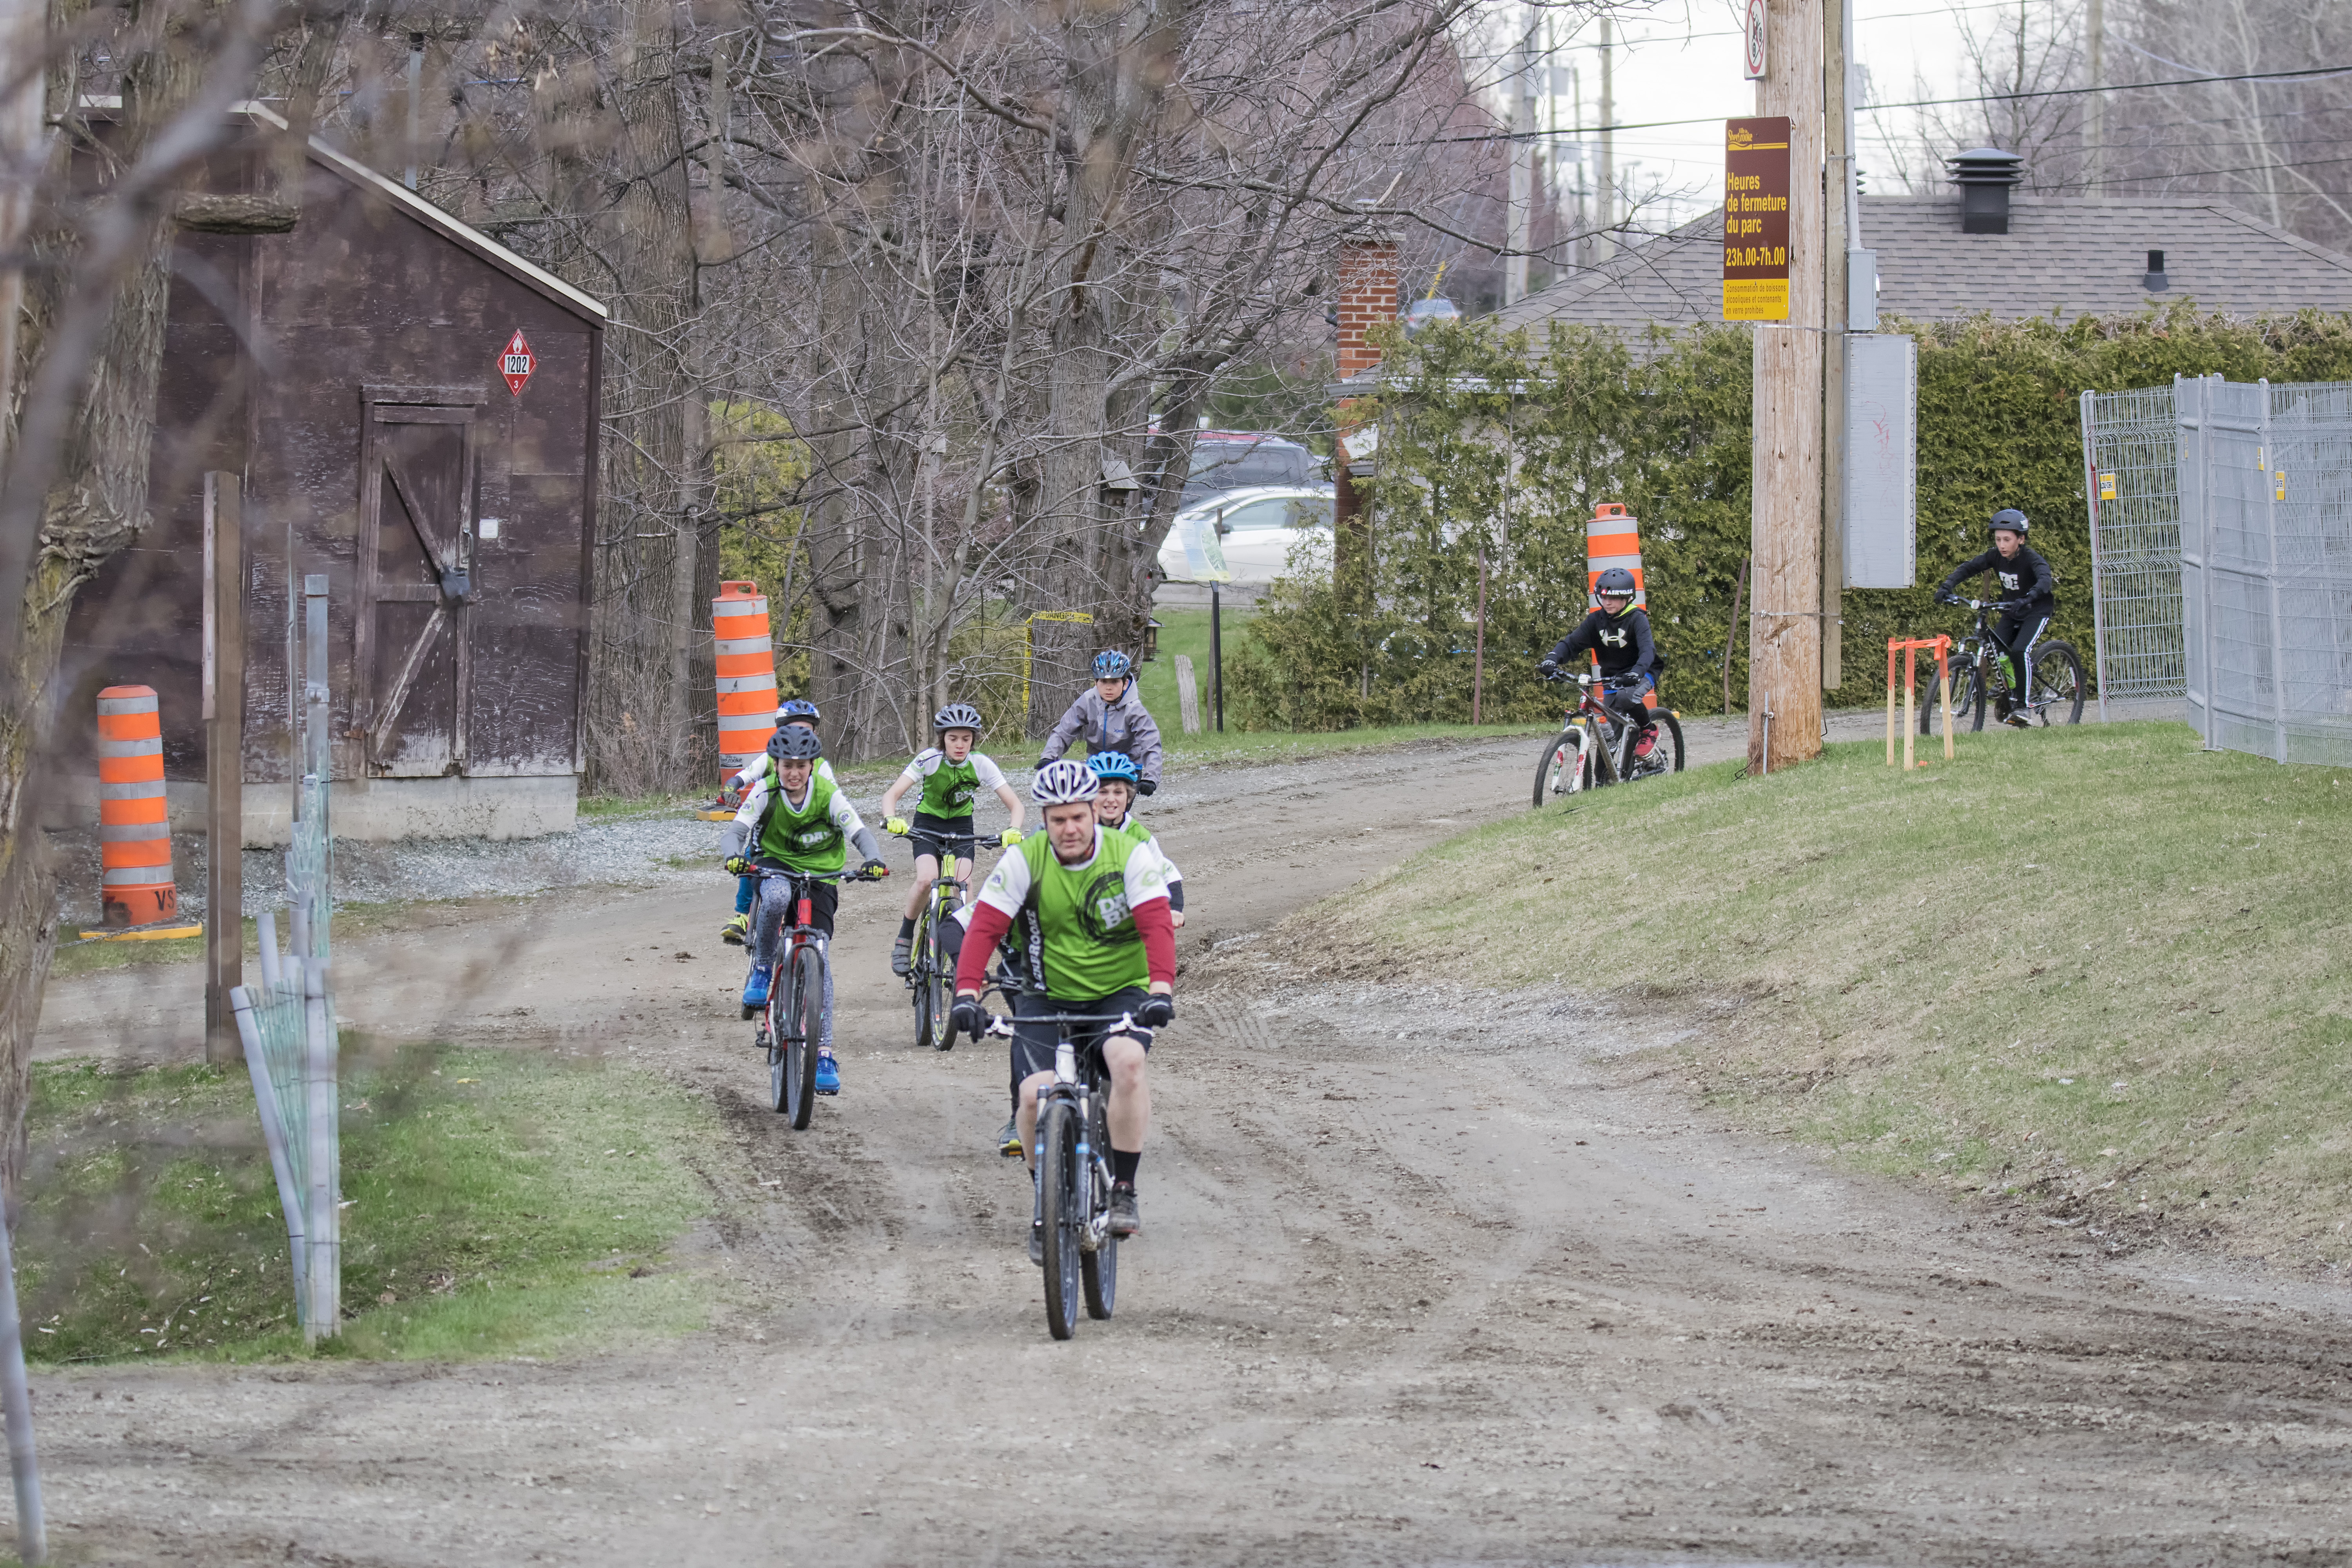
person, bicycle, vehicle, sports equipment, mountain bike, cycling, race, sports, canada, racing, quebec, personne, sherbrooke, cycle sport, cyclo cross, bicycle racing